Hinduism in China

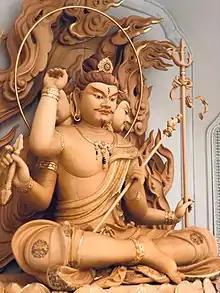
Statue of Dàzìzàitiān ("Shiva") in a Chinese Buddhist temple in Putuoshan Guanyin Dharma Realm in Zhejiang, China

Although Hinduism is a little-practiced religion in China, it had a significant, but indirect role in influencing Chinese culture through Buddhist beliefs, practices and traditions (which share a common Dharmic root with Hinduism) which diffused and spread to China from India from the 1st or 2nd century CE onwards. During this influence and synthesis of ideas, some terms were mapped into pre-existing concepts - "raksasas" as "luocha", others terms were introduced - "pisacas" in Hinduism as "pishezuo" in Chinese. As a result, traces of Hinduism's influence on Chinese culture can be found in Chinese Buddhism, which has syncretized many Hindu deities within its pantheon. One example is the Chinese Buddhist belief in the Twenty-Four Devas, a grouping of protective dharmapalas of Buddhism. Twenty-one of the devas in the group consists of deities borrowed from Hinduism, including, but not limited to, Dàzìzàitiān ("Shiva"), Dìshìtiān ("Indra"), Dàfàntiān ("Brahma"), Jíxiáng Tiānnǚ ("Lakshmi"), Biàncáitiān ("Saraswati") and Yánmóluówáng ("Yama"). Statues of the Twenty-Four Devas are enshrined in many Chinese Buddhist temples and monasteries, usually in the Mahavira Hall. Aside from the deities, other beings from Hinduism are also shared in Chinese Buddhist belief, such as the Eight Legions of Devas and Nāgas (Chinese: 天龍八部; Pinyin: "Tiānlóngbābù") which includes beings like asuras, mahoragas and kinnaras. Yakshas (Chinese: 夜叉; Pinyin: "Yèchā") originally from Hinduism, are a class of nature ghosts or demons in Chinese Buddhism. Belief in the Yaksha made its way to China through the Lotus Sutra, which was originally translated into Chinese by Dharmaraksa around 290 CE, before being superseded by a translation in seven fascicles by Kumārajīva in 406 CE. Garuda, the mount of Vishnu, is also well known as Jiālóuluó (Chinese: 迦楼羅; Pinyin: "Jiālóuluó") or The Golden Winged Great Peng ("Chinese": 金翅大鵬雕; Pinyin: "Jīnchì Dàpéng Diāo"). Rakshasas (Chinese: 羅剎; Pinyin: "Luóchà") are also well known in Chinese communities as human-eating demons or ghosts. For example, Princess Iron Fan, a demonic antagonist from the popular 16th century novel Journey To The West is described as a rakshasi. Another example is the Lokapālas, who take the form of the Four Heavenly Kings (Chinese: 四大天王; Pinyin: "Sìdà Tiānwáng") in China, Taiwan and other Chinese communities. Various bodhisattvas are also described as manifesting in the form of Hindu deities. For example, Mǎtóu Guānyīn (馬頭觀音) is a manifestation of the Bodhisattva Guanyin who takes the form of the horse-headed god Hayagriva. Another manifestation of Guanyin, Zhǔntí Guānyīn (準提觀音), known in English as Cundi, is also considered to be an adaptation of the goddess Chandi, an alternate form of the goddess Parvarti. In another example, the deva or bodhisattva Mólìzhītiān (摩利支天), known in English as Mārīcī, is also identified with Cundi and with Mahēśvarī, the consort of Maheśvara, and therefore also has the title Mātrikā (佛母 Fo mǔ), Mother of the Myriad Buddhas. Many legends and stories in Chinese folk religion, such as Nezha, have been traced to Hindu mythology, such as through the 10th century translations of Tianxizai. Hanuman is also believed by some scholars to be a source for the Chinese mythological character Sun Wukong.